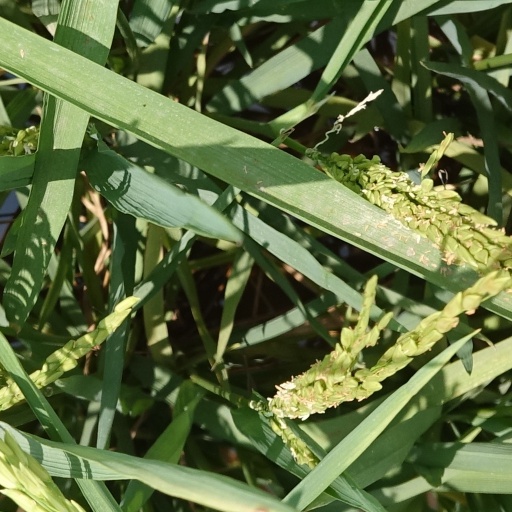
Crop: rice